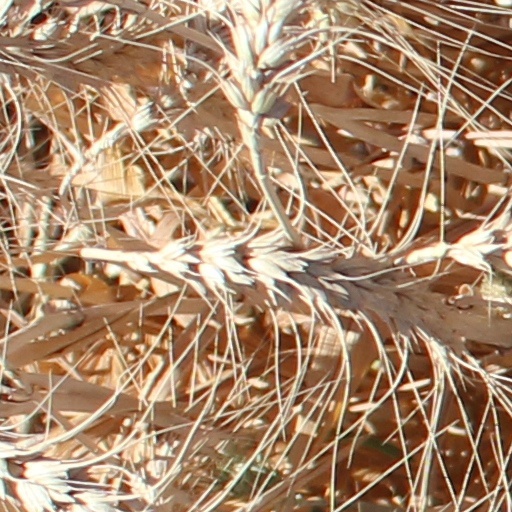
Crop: wheat